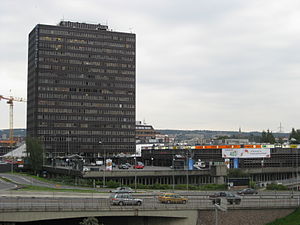
Økernsenteret
Økernsenteret
Økernsenteret er et storcenter i bydelen Bjerke i Oslo, Norge. Centret ligger på sydsiden af Østre Aker vei halvanden kilometer sydøst for Sinsenkrysset.